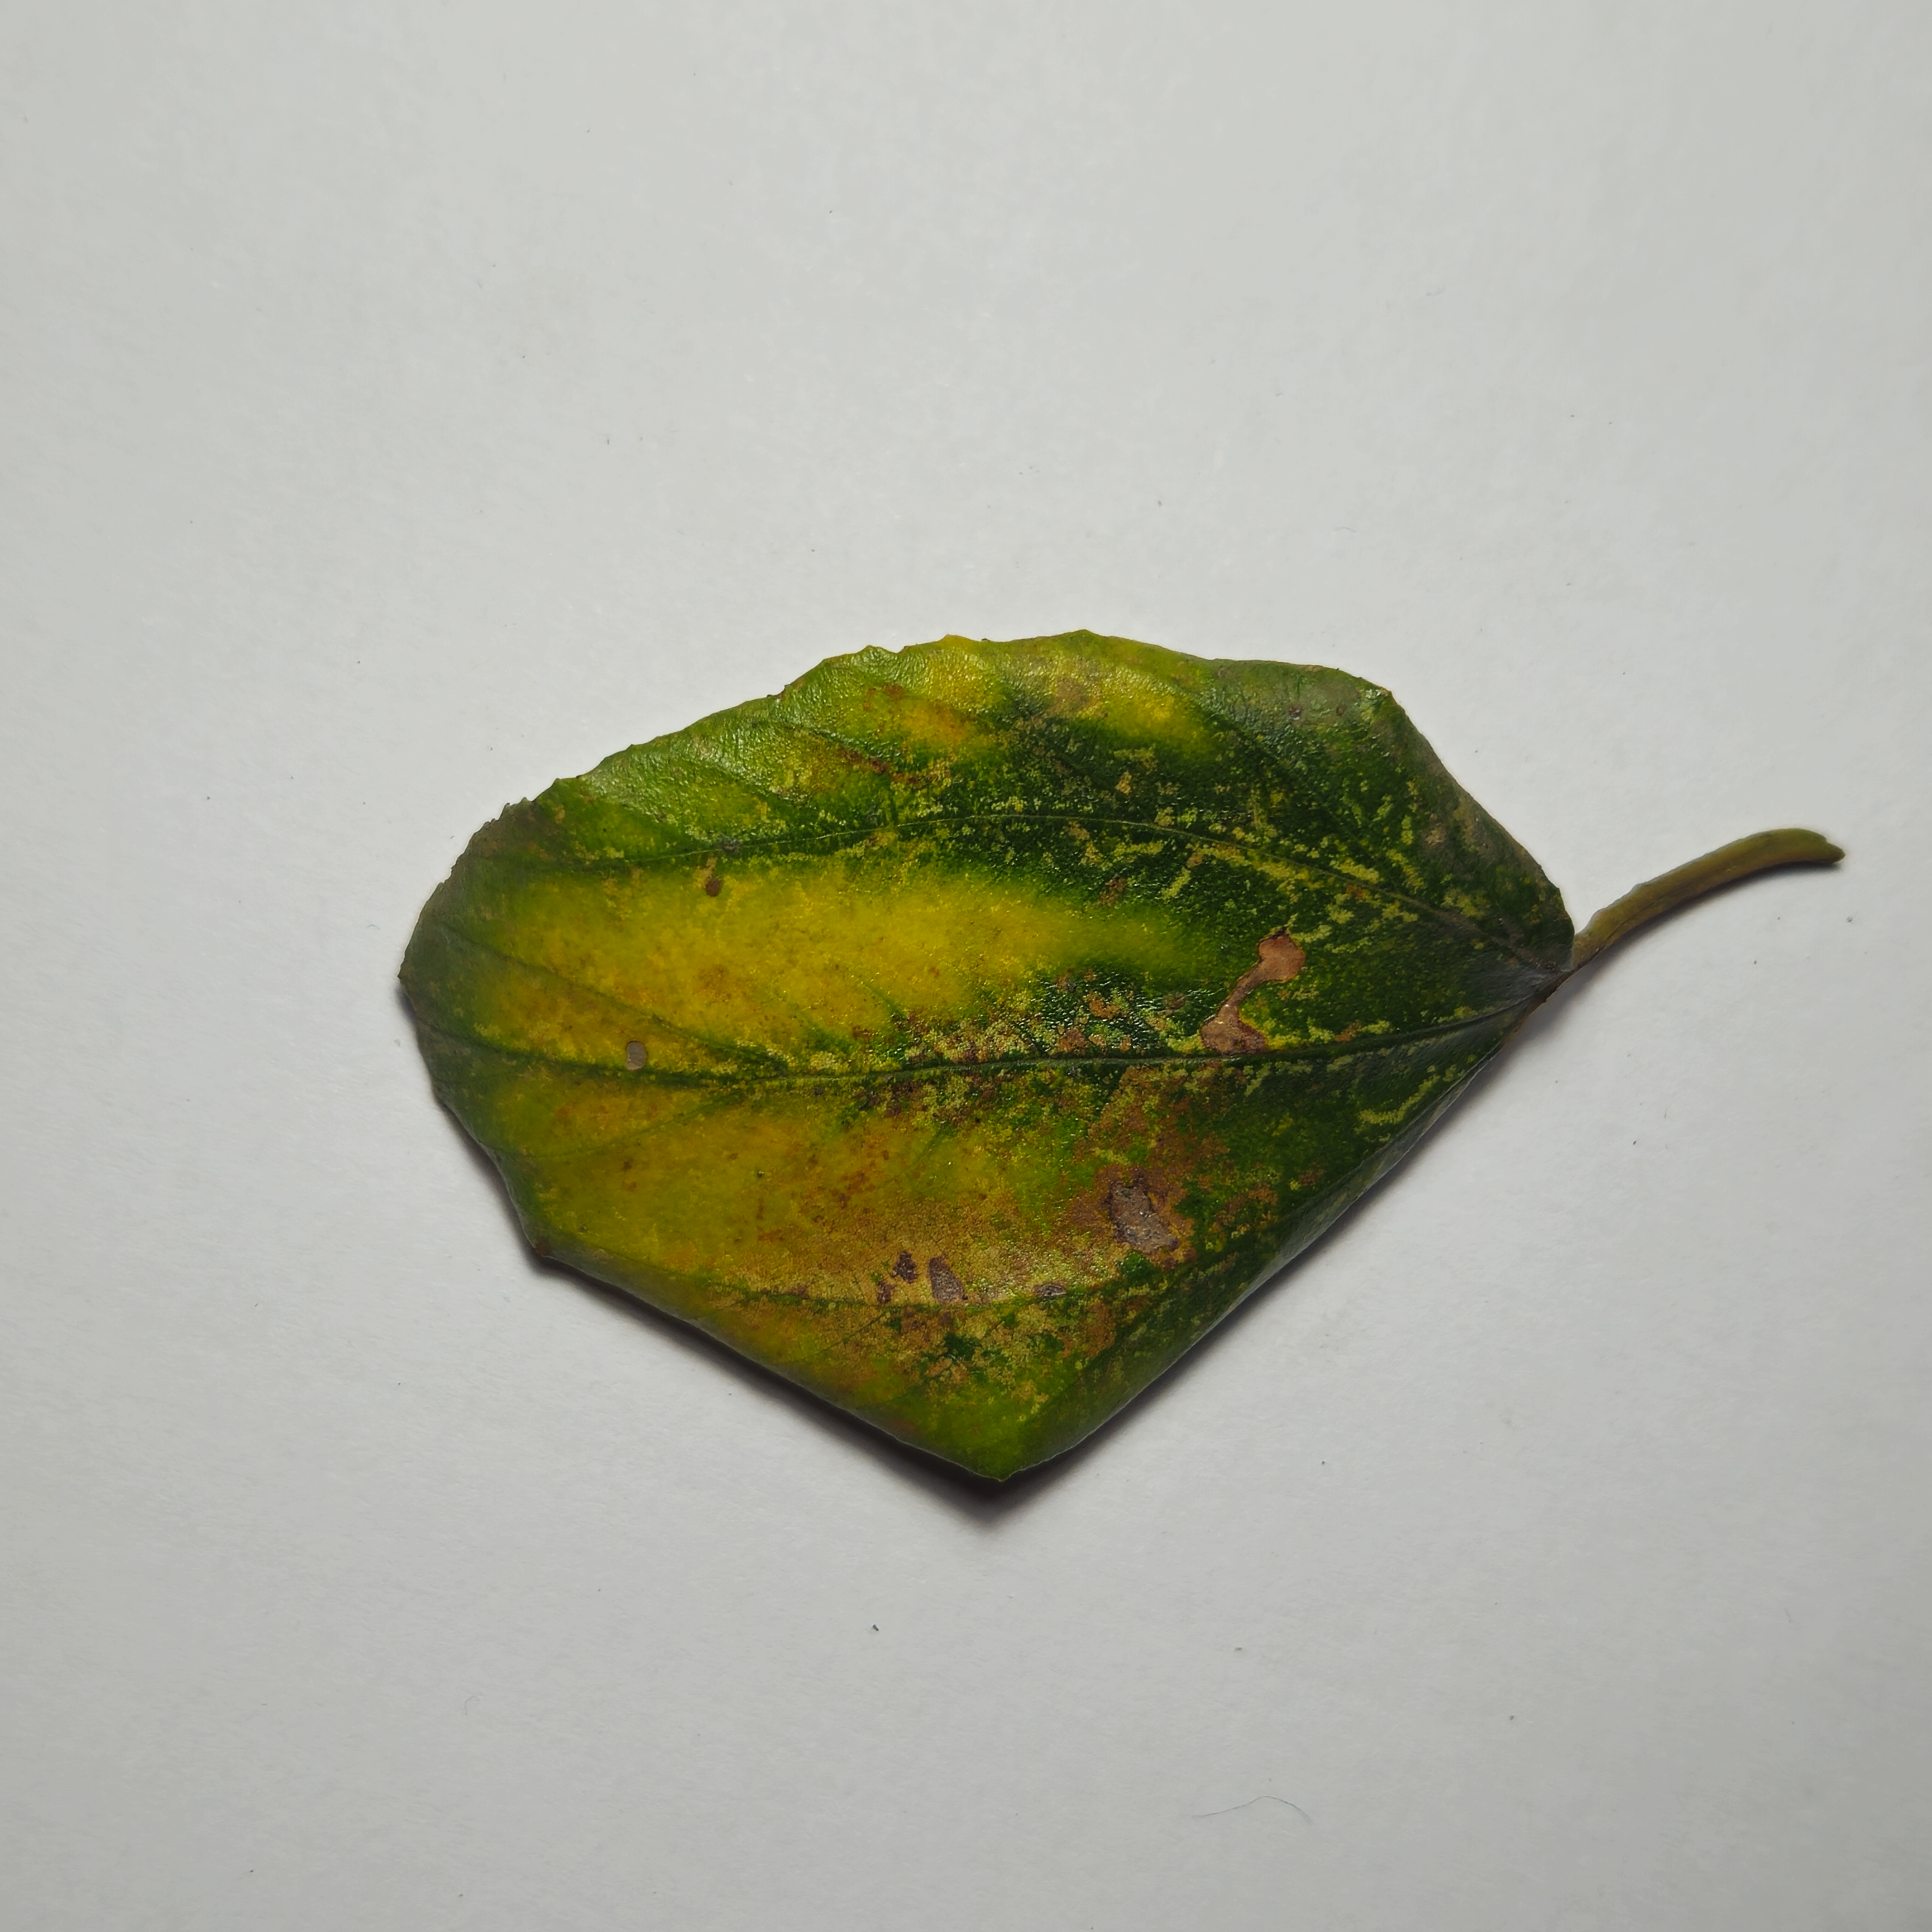
Label: Yellow